AVRO Studios

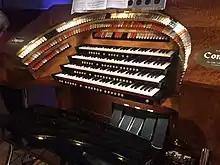
Pierre Palla Concert Organ in 2020

Studio 1 housed the original , which was played by solo organist from 1937 until his retirement in 1967. The organ, one of the largest original theater organs in the Netherlands, was removed in 2004 after the studios were sold and was put into storage in Utrecht for the next 15 years. It was renamed in tribute after the organist in 2013 when restoration work began in 's-Hertogenbosch. It was rebuilt in 2019 and found a new home in Studio 1 of the (Broadcasting Music Centre; NMBC), the former VARA studios, where a place had already been made available from the start for the Radio Concert Organ that had been bought from the BBC, which was never installed there.